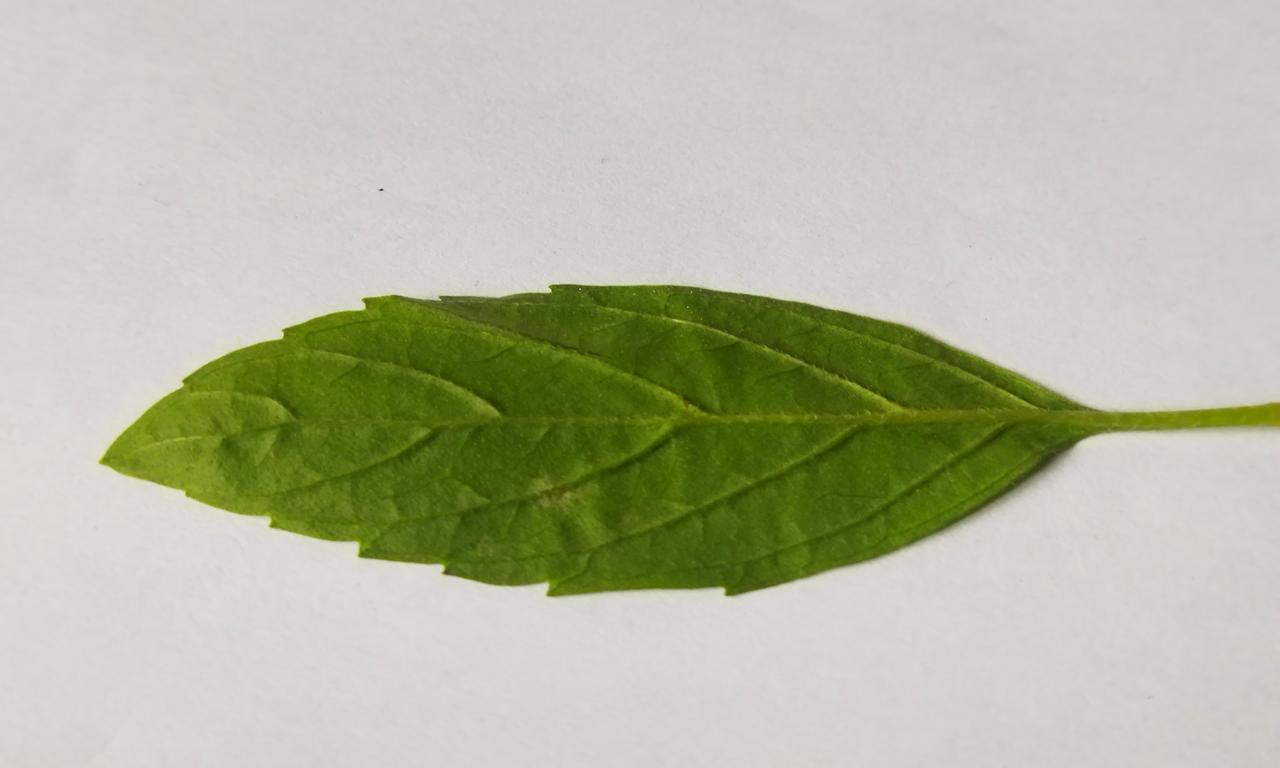
Label: Fresh